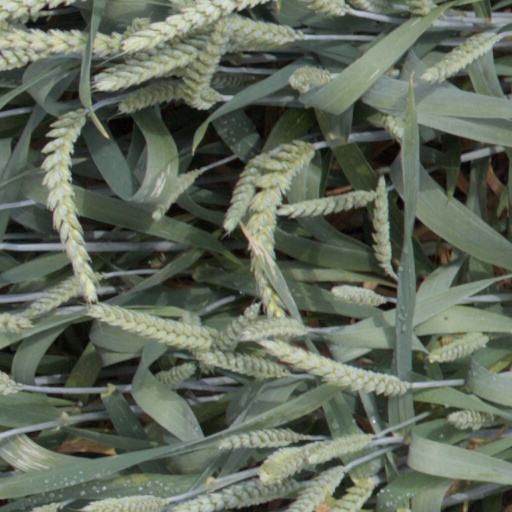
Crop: wheat